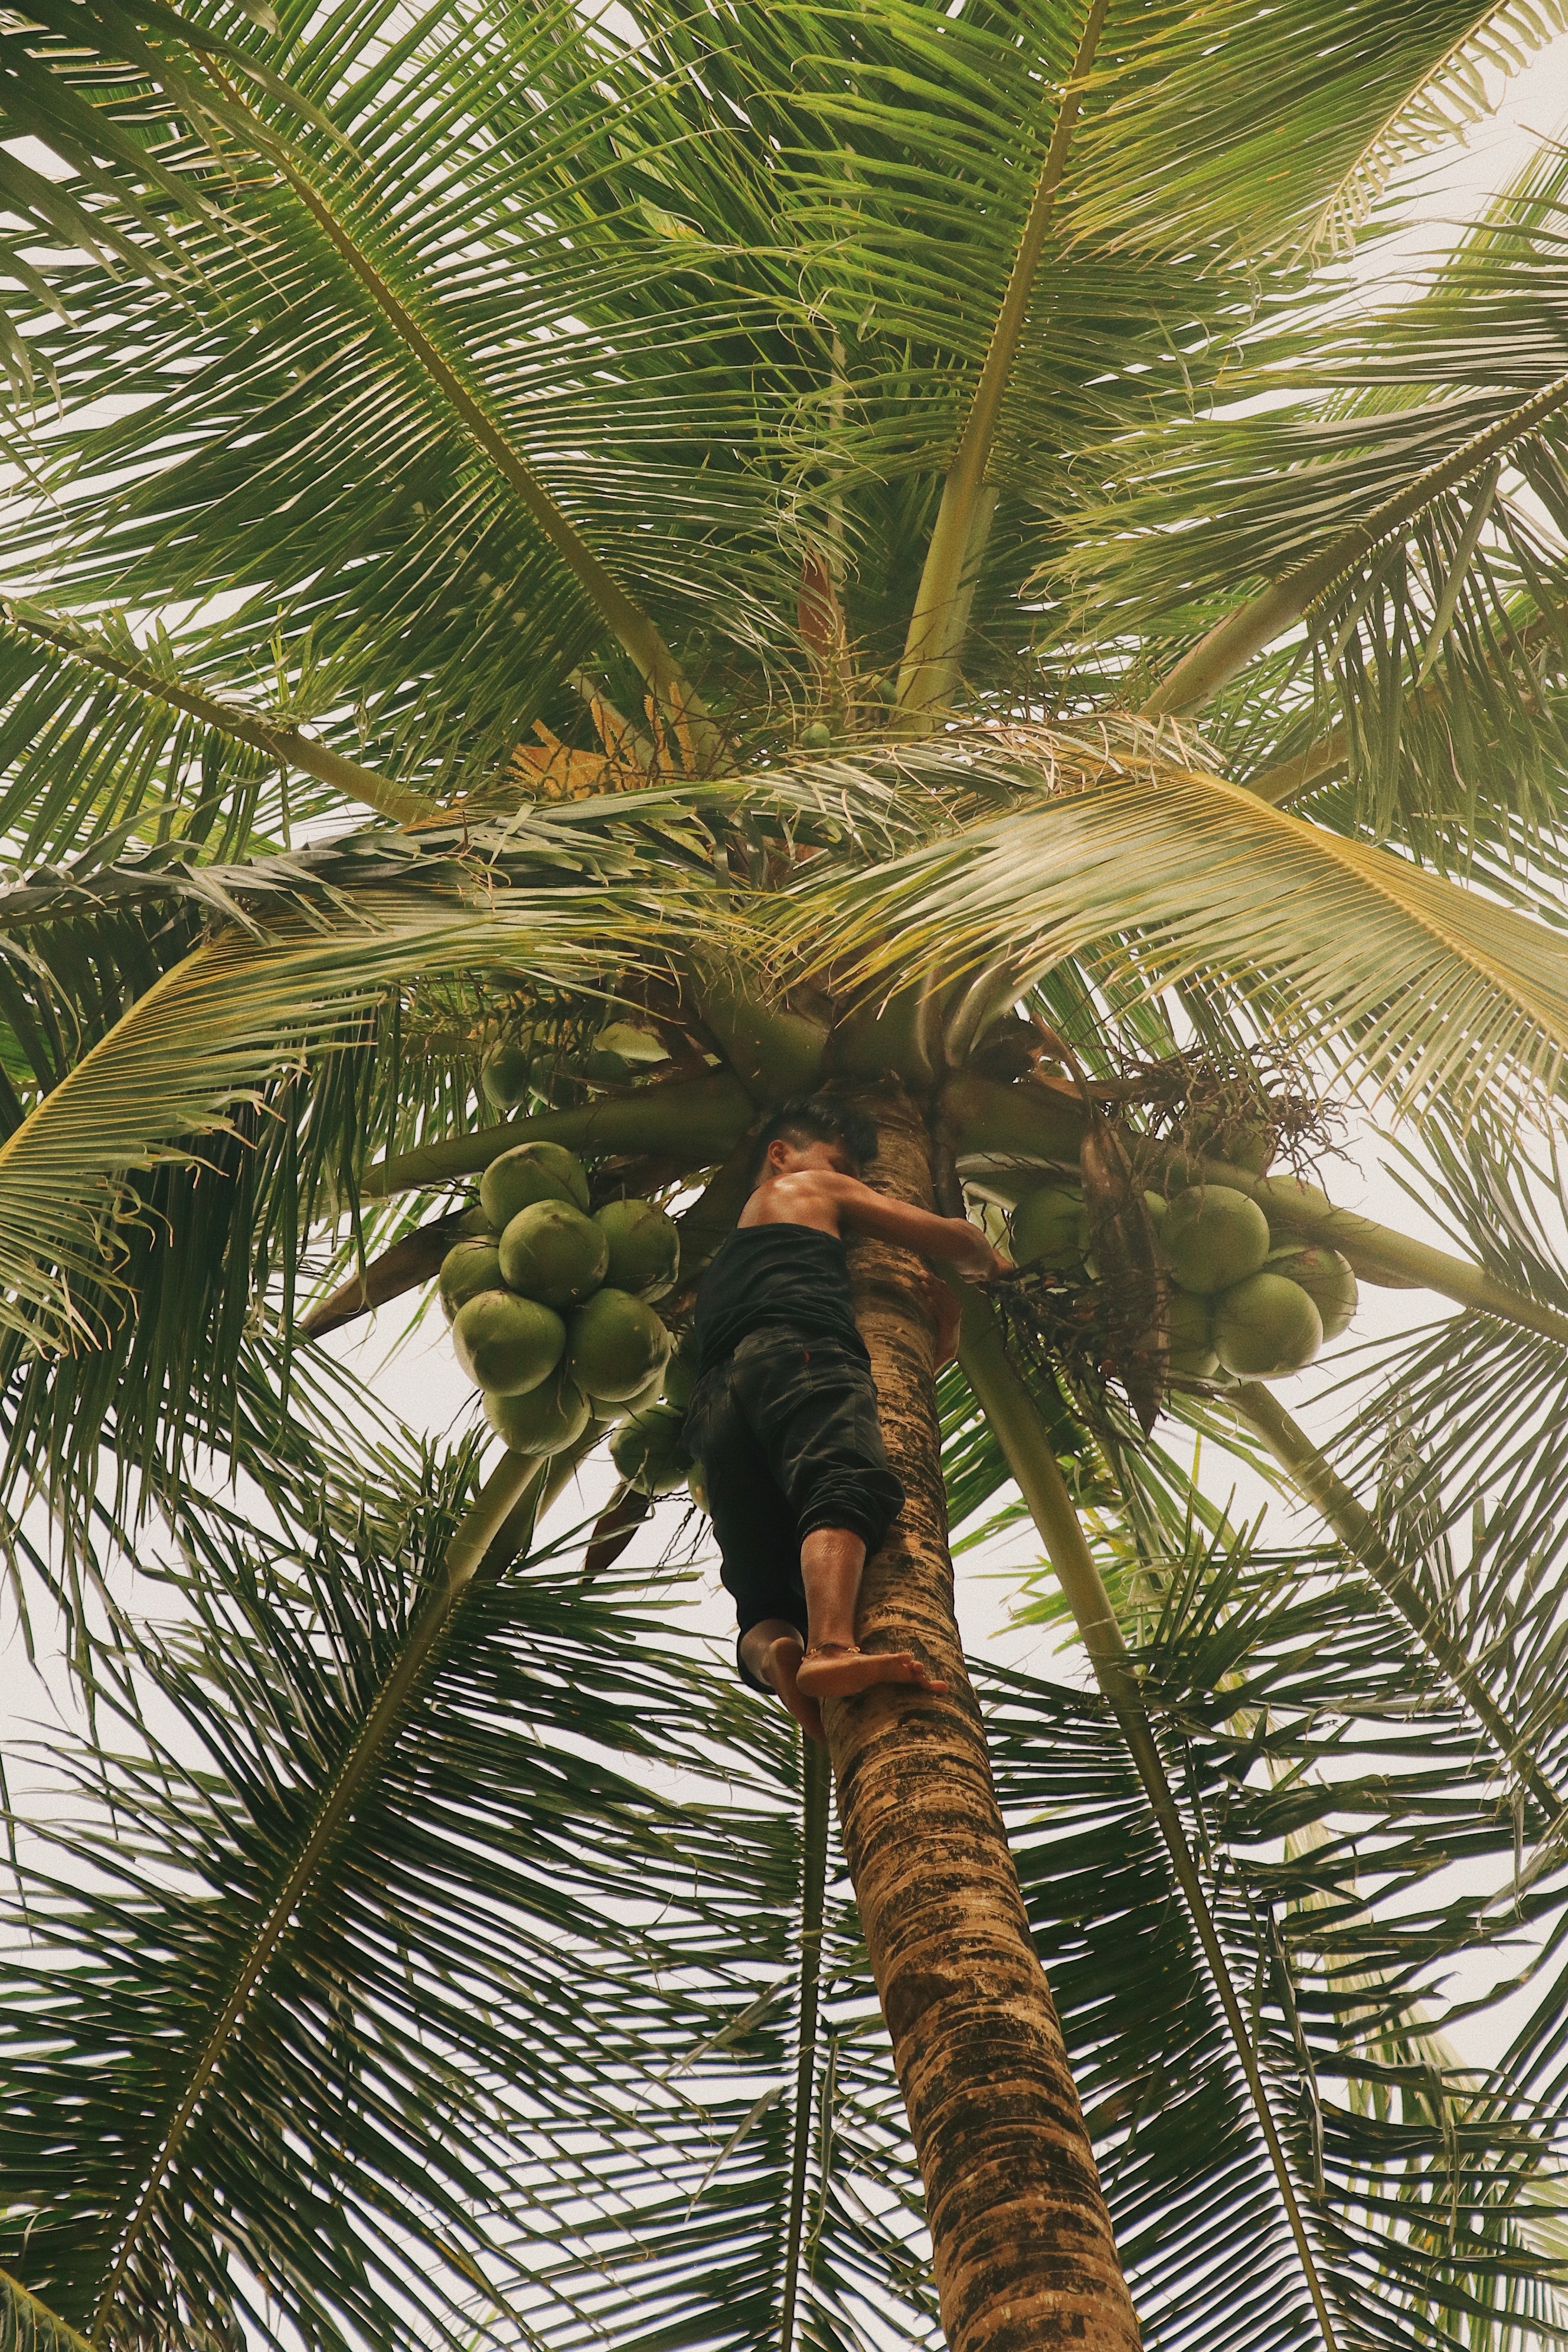
tree, plant, palm tree, elaeis, Desert Palm, arecales, woody plant, coconut, borassus flabellifer, terrestrial plant, attalea speciosa, date palm, fruit, peach palm, food, flowering plant, produce, tropics